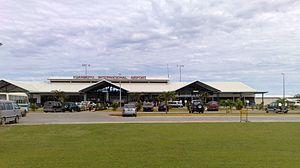
L'aéroport international Fuaʻamotu, est un aéroport domestique et international desservant la ville de Nukuʻalofa, capitale des îles Tonga.